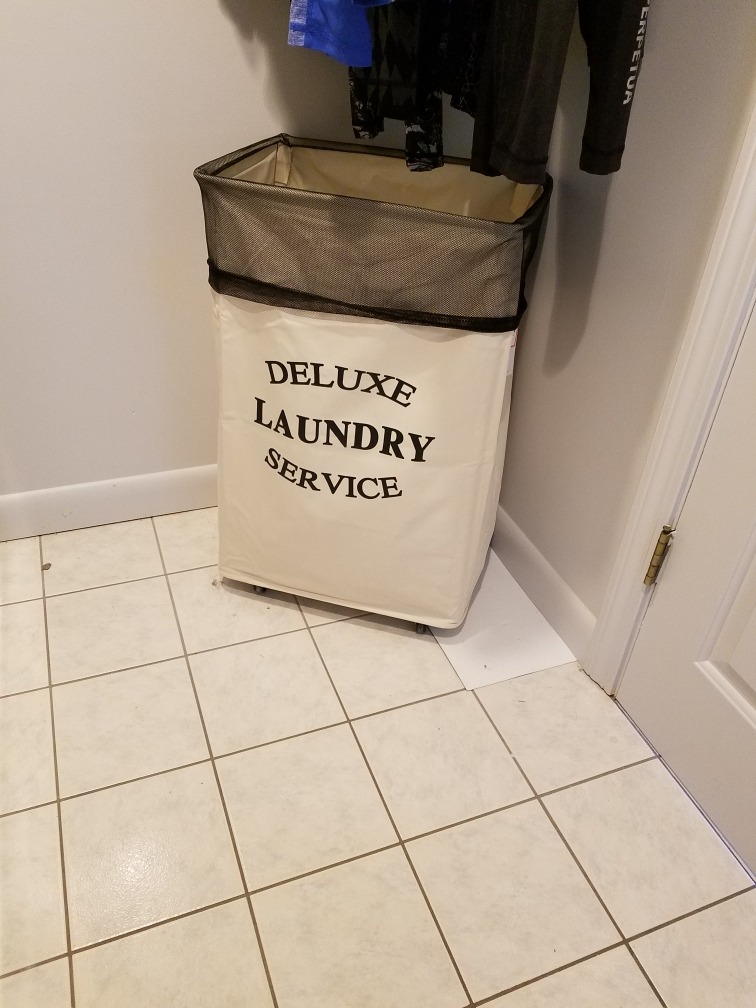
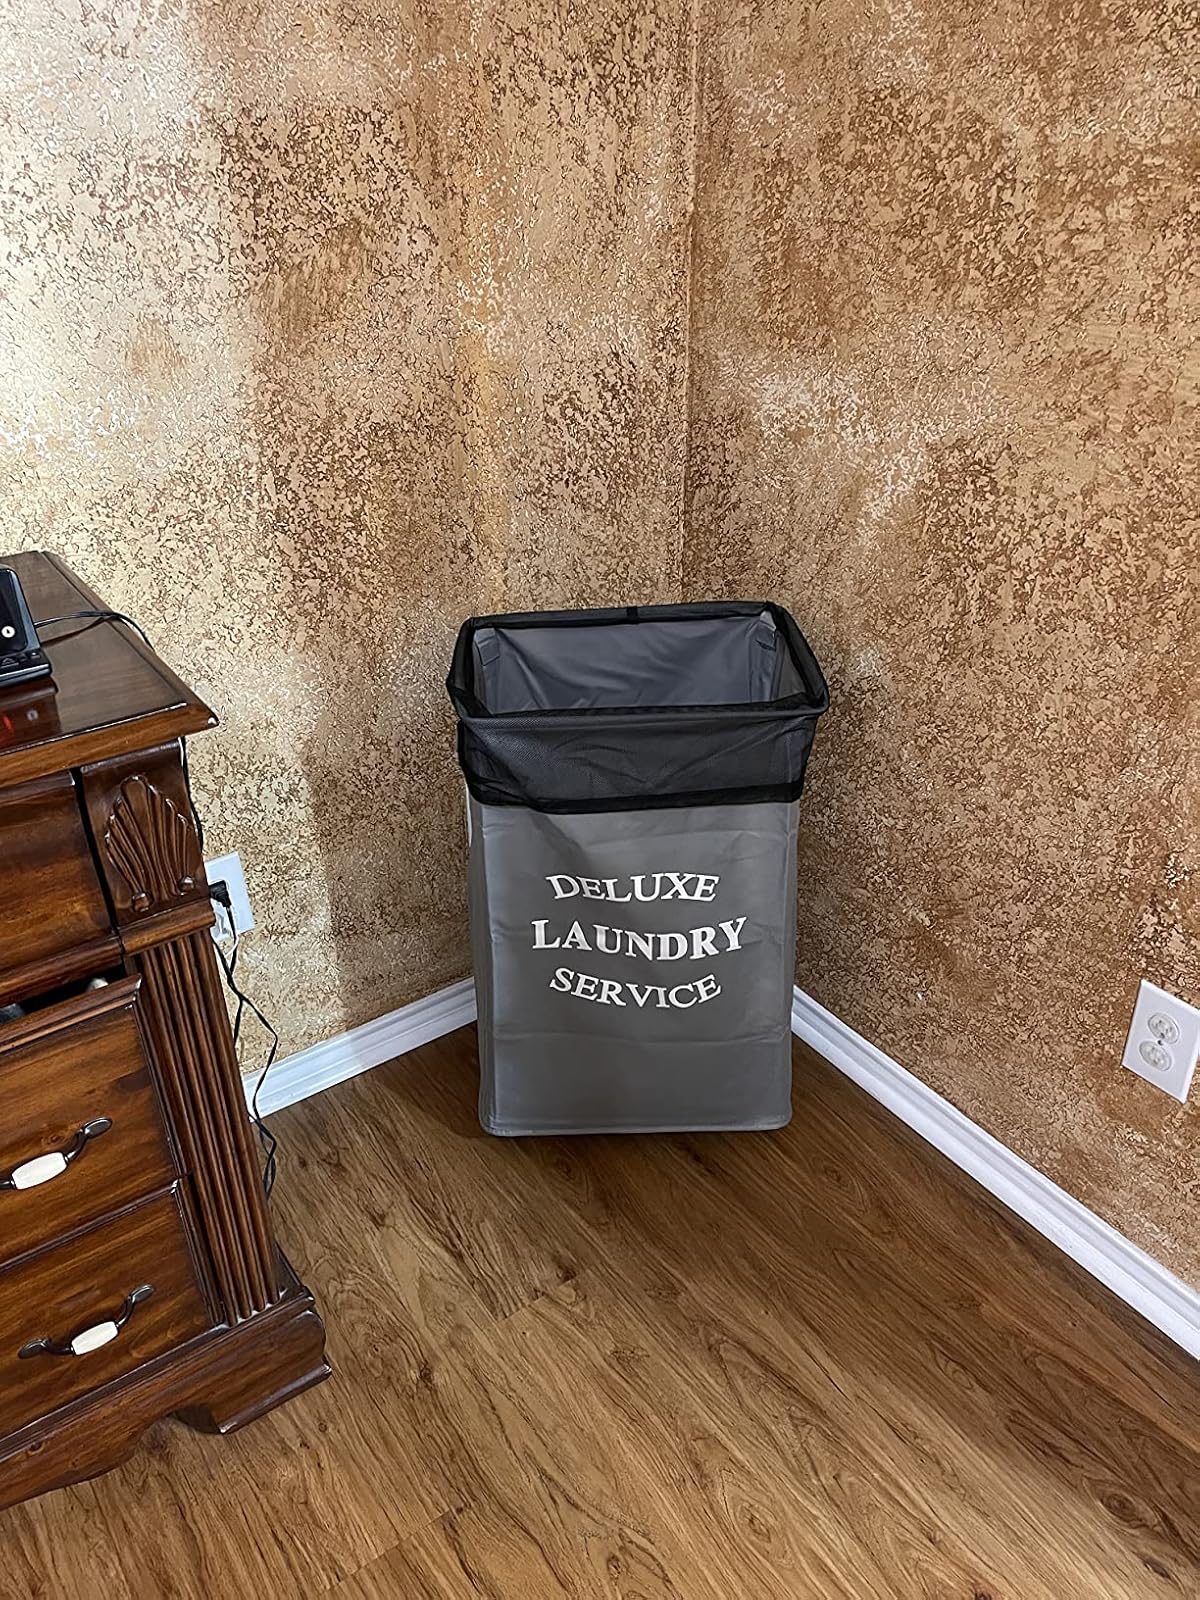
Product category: items_hamper
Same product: no